Francisco I. Madero

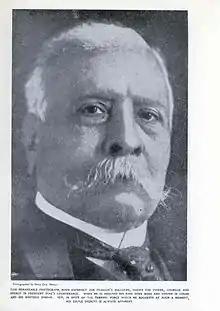

Francisco and his younger brother Gustavo A. Madero attended the Jesuit college of San Juan in Saltillo and wanted to then become a Jesuit. He and his brother Gustavo briefly attended another religious school in the U.S. His English was poor, so he learned little in his short time there, and he abandoned any notion of a religious vocation.